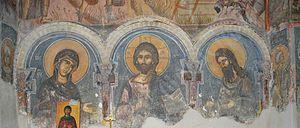
Kavadartsi ou Kavadarci est une municipalité et une ville du sud de la Macédoine du Nord. La municipalité comptait 38 391 habitants en 2002 et s'étend sur 992,44 km². La ville en elle-même compte 29 188 habitants, le reste de la population étant réparti dans les villages alentour. C'est un petit centre économique régional ainsi que le principal centre de production de vin macédonien. La ville se trouve en effet dans la plaine du Tikvech, célèbre pour ses vignes.
Le monastère de Polog est un monastère orthodoxe situé près du village de Pravednik, dans la municipalité de Kavadartsi, en Macédoine du Nord. Depuis la construction d'un barrage sur la Tsrna dans les années 1960, il se trouve sur les rives du lac artificiel de Tikvech et n'est accessible qu'en bateau. Il a été fondé au XIVᵉ siècle.